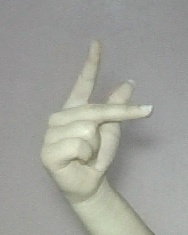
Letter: dha